Flag of the Russian-American Company

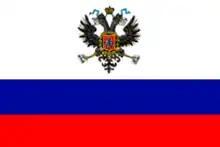
The ensign of the Russian Volunteer Fleet (Dobroflot)shipping company,1881.

The RAC flag underwent many changes during its 75-year history. There is only one known extant flag, in the Hermitage Museum's collection in Saint Petersburg which serves as one guide to the flag's true appearance.